Poverty

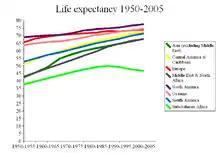
Life expectancy has been increasing and converging for most of the world. Sub-Saharan Africa has recently seen a decline, partly related to the AIDS epidemic. Graph shows the years 1950–2005.

World map of countries by Human Development Index categories in increments of 0.050 (based on 2019 data, published in 2020)